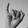
ASL letter: I